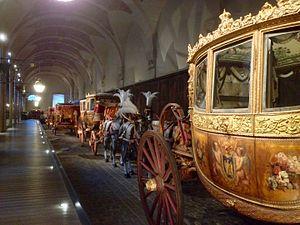
Jean-Ernest-Auguste Getting (carrossier): Berline du Baptême du Duc de Bordeaux, Berline de grand gala à sept glaces (huit à l'origine), Paris, 1808, réalisée pour Jérôme Bonaparte, roi de Westphalie, frère de Napoléon Ier, exposée à la Galerie des Carrosses, Grande Écurie du château de Versailles, Versailles, France.
La Grande Écurie est un bâtiment qui se trouve à Versailles, sur la place d'Armes, en face du château, entre les avenues de Saint-Cloud et de Paris. Constituant avec la Petite Écurie les Écuries royales, elle a été construite sous la direction de l'architecte Jules Hardouin-Mansart et achevée en 1682.
La galerie des Carrosses — anciennement musée des Carrosses, jusqu'en 2006 — est un musée d'histoire et des transports situé à Versailles, en France, qui présente une collection de carrosses, principalement du XIXᵉ siècle. Rattaché à l'établissement public du château, du musée et du domaine national de Versailles, il est logé dans la Grande Écurie.